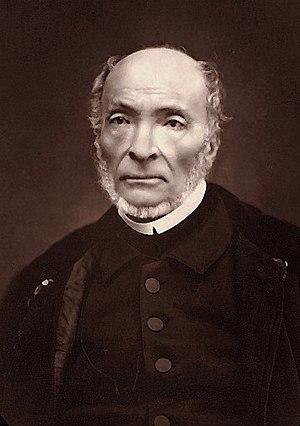
Victor Schoelcher photographié par Étienne Carjat [1], planche provenant de la Galerie contemporaine, littéraire, artistique, Paris, L. Baschet, 1876-1884.
La liste des personnes transférées au Panthéon, à Paris, présente les 78 personnalités panthéonisées à ce jour.
Cet article présente l'histoire du cadre territorial qu'est l'Alsace de la fin du XVIIIᵉ siècle, du temps de la Préhistoire à aujourd'hui. Hormis Landau in der Pfalz, non restituée en 1815, toute l'Alsace est aujourd'hui intégrée à la République française au sein des deux départements suivants : le Haut-Rhin et le Bas-Rhin.
L’Alsace est une région culturelle et historique de l’est de la France à la frontière avec l'Allemagne et la Suisse. Ses habitants sont appelés les Alsaciens.